Sweat lodge

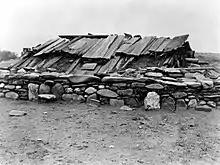
Hupa Indian underground building covered with wood plank roof and surrounded by a wall of large rocks

Native Americans in many regions have sweat lodge ceremonies. For example, Chumash peoples of the central coast of California build sweat lodges in coastal areas in association with habitation sites. The ancient Mesoamerican tribes of Mexico, such as the Aztec and Olmec, practiced a sweat bath ceremony known as temazcal as a religious rite of penance and purification.